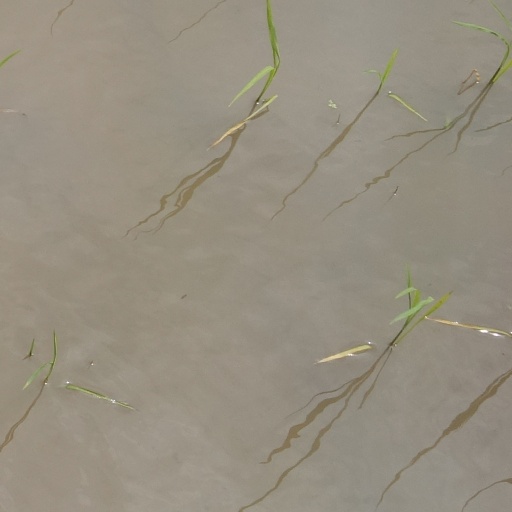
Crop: rice